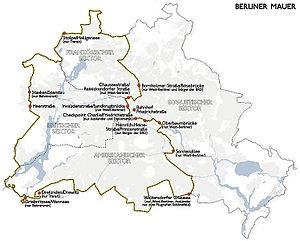
L’histoire de Berlin aborde également la période préhistorique et antique du peuplement de la région alentour.